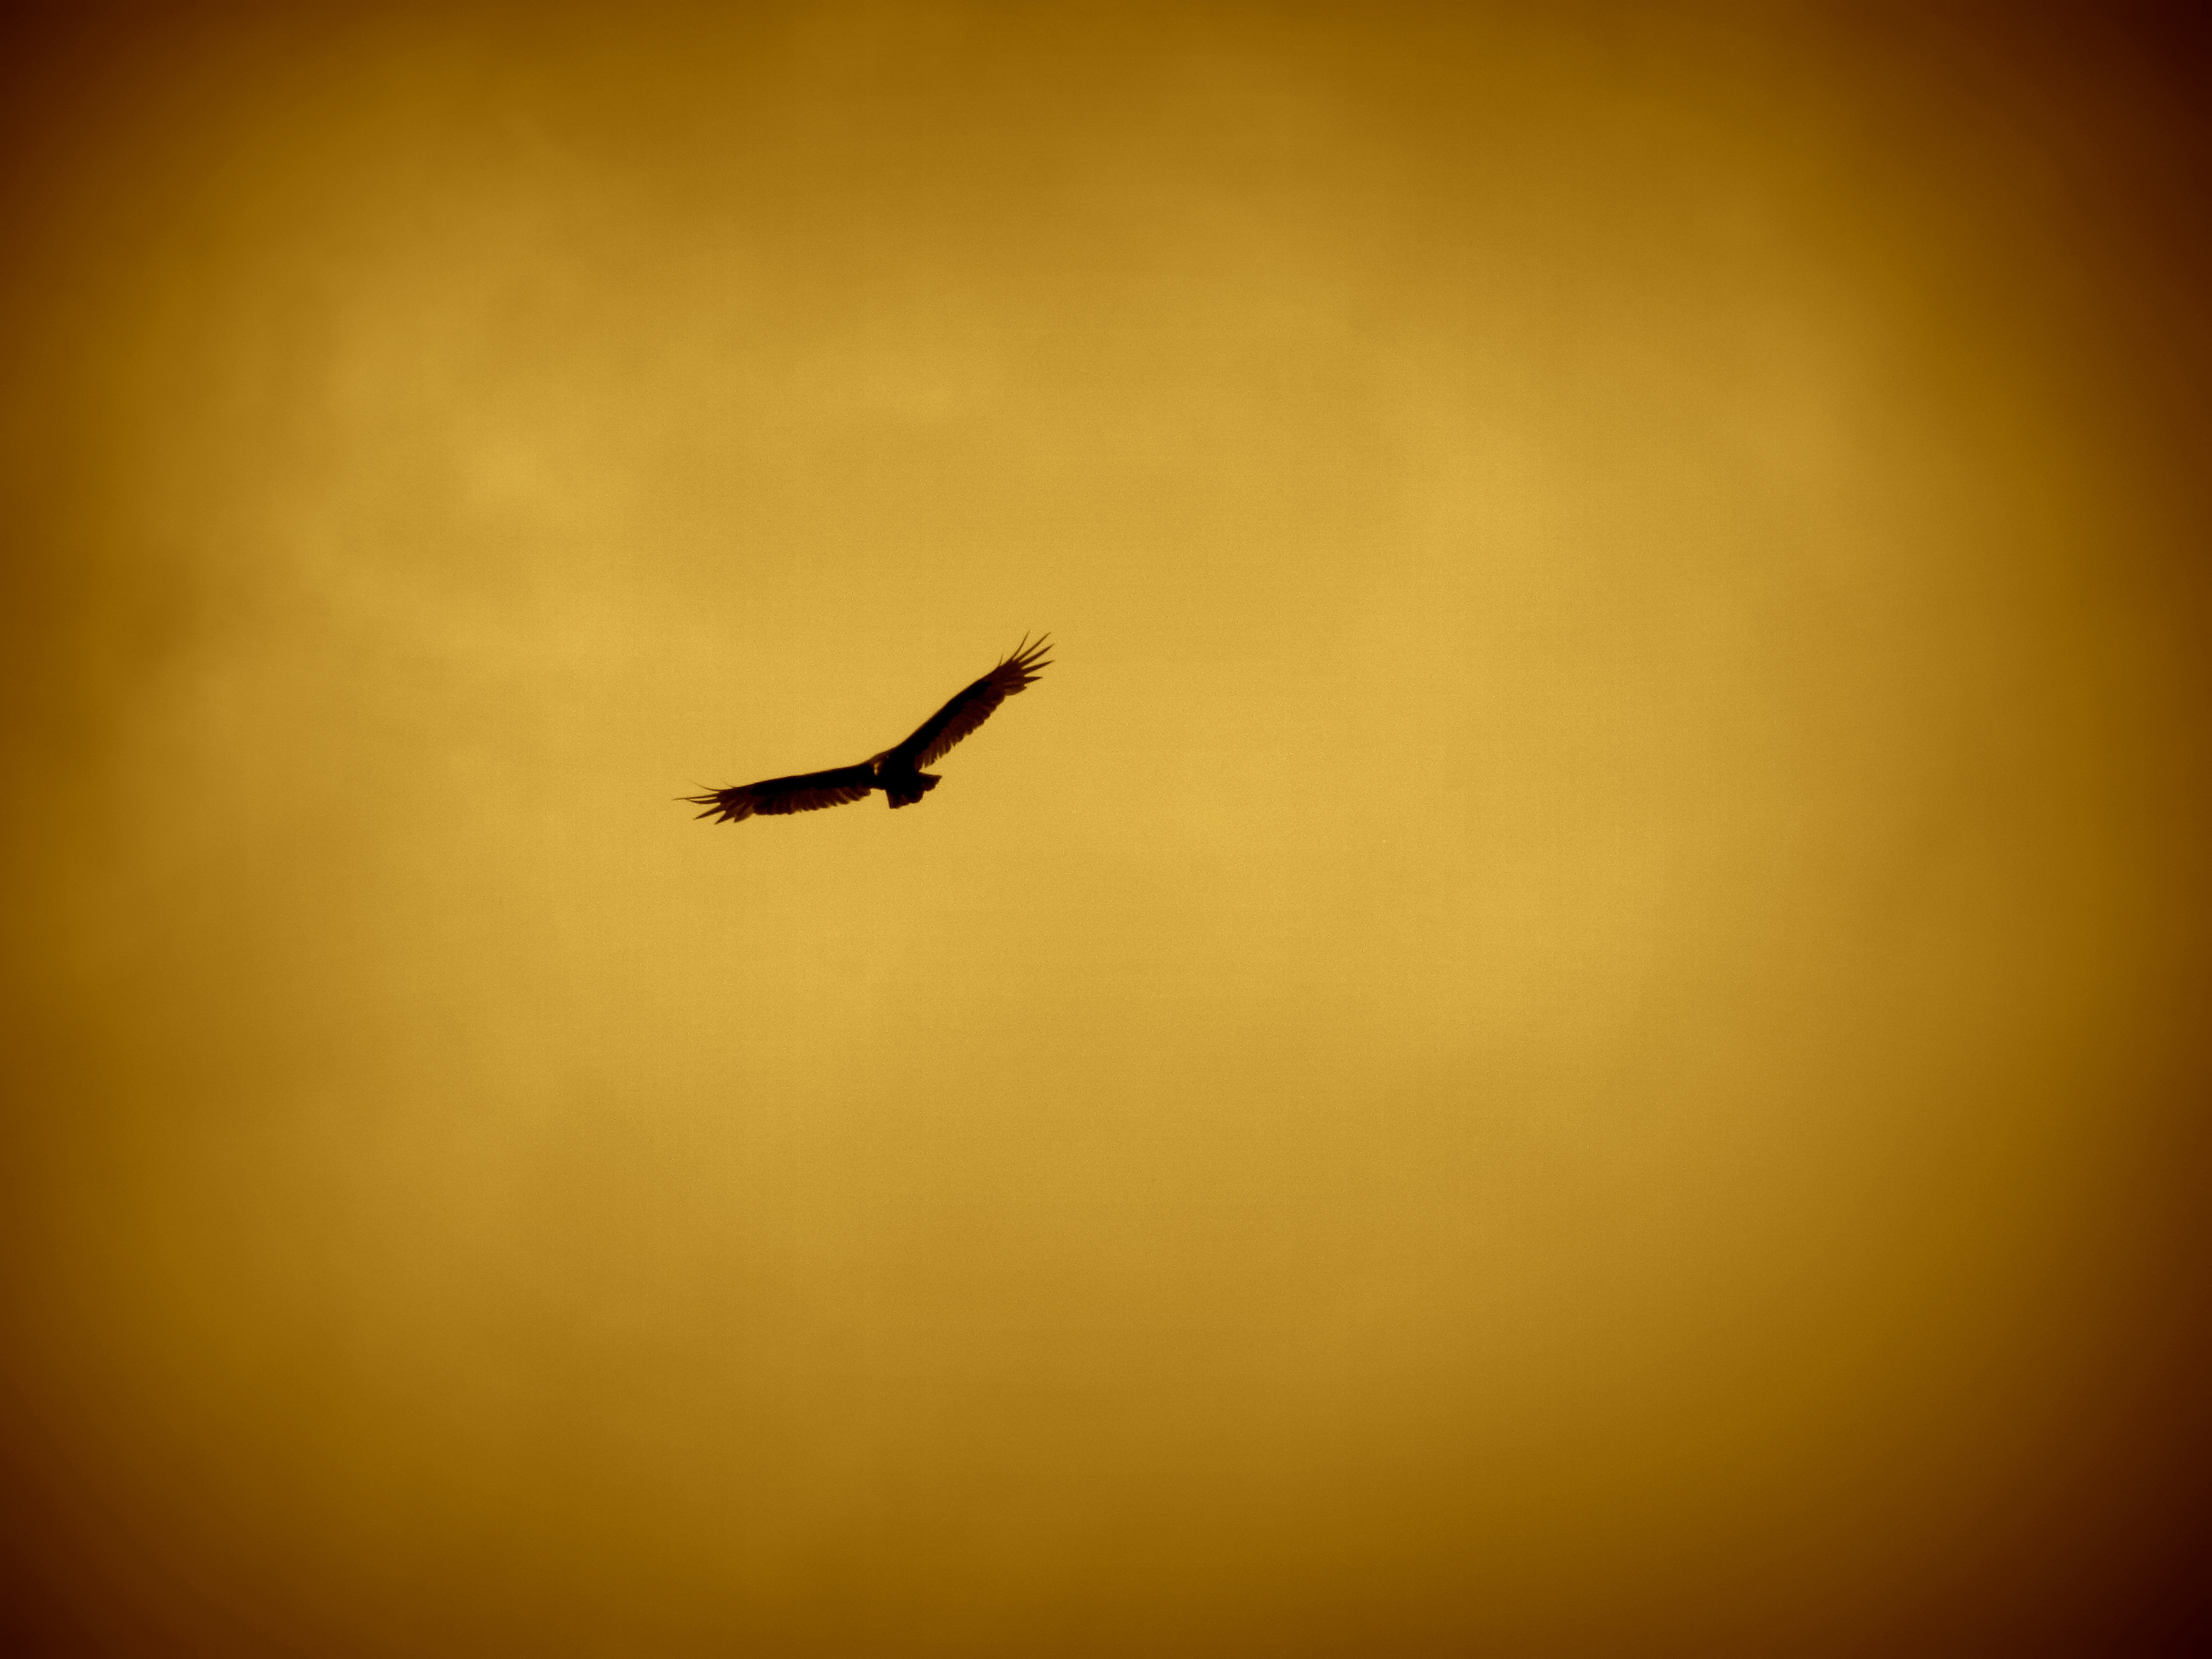
hand, outdoor, silhouette, bird, wing, sky, sun, sunset, sunlight, morning, view, animal, flying, wildlife, environment, idyllic, line, reflection, high, beak, tranquil, flight, natural, soar, eagle, freedom, hawk, yellow, aerial, feather, avian, majestic, height, bird of prey, close up, dramatic, shape, falcon, midair, pride, scenics, macro photography, atmosphere of earth, computer wallpaper